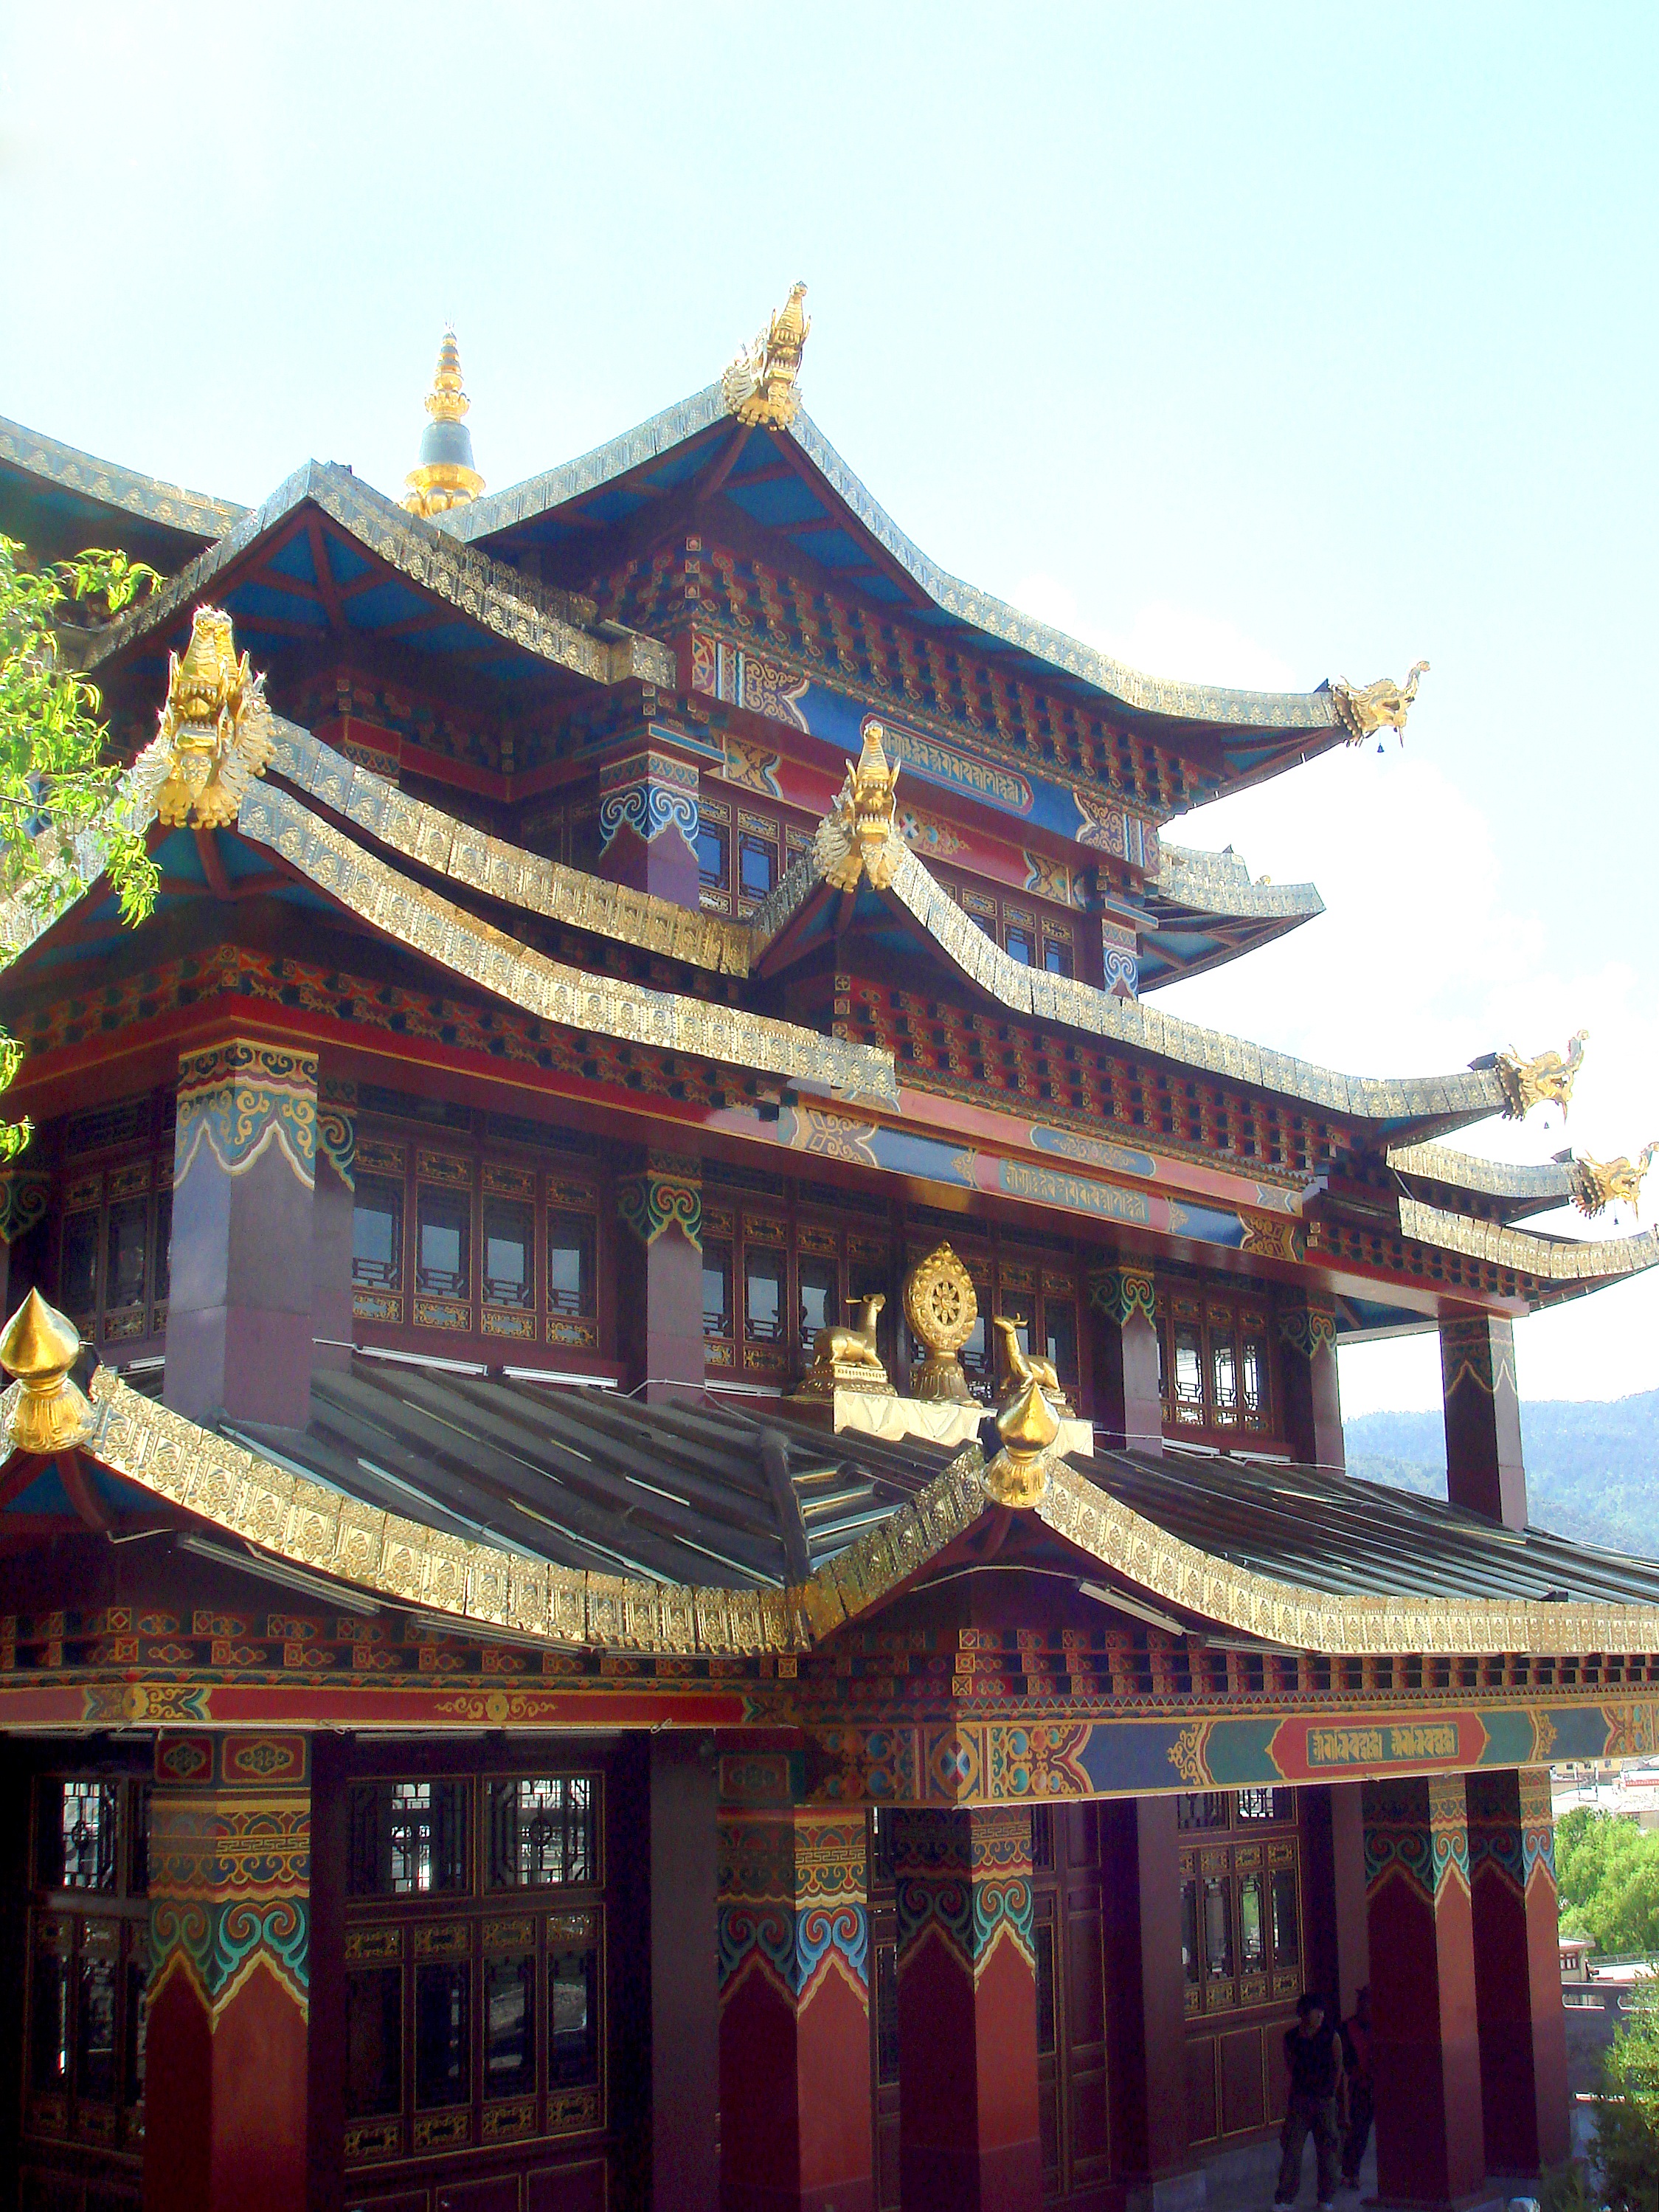
architecture, building, palace, chinese, buddhist, buddhism, religion, asia, ancient, place of worship, temple, shrine, culture, worship, chinese architecture, oriental, traditional, pagoda, wat, shinto shrine